Hans Reck

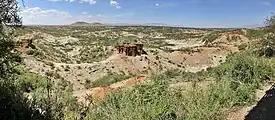
Olduvai Gorge 2011

In 1911 Wilhelm Kattwinkel, a German neurologist and paleontologist, had found interesting fossils in a ravine on the borders of the Serengeti Plains which turned out to contain the remains of a prehistoric three-toed horse. He gave the site the name "Oldoway", later to be changed by the British to Olduvai.